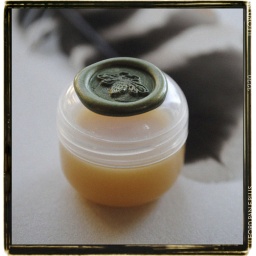
Chaparral solid perfume in a recyclable tub with a green wax bee icon seal.